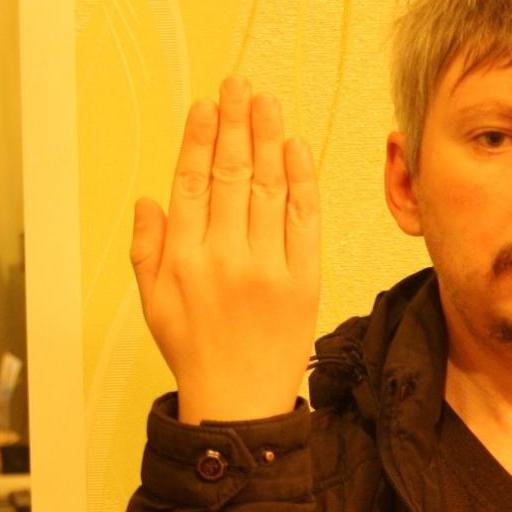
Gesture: stop_inverted